Emir Bajrami

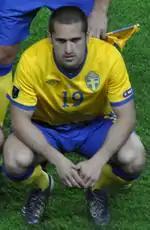
Bajrami playing for Sweden in 2010.

Bajrami started out his Sweden career when he played for Sweden U15, Sweden U16 and Sweden U17 for three years between 2003 and 2006.